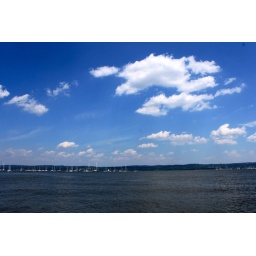
sky & water near tappan zee bridge